Richard Chaffey Baker

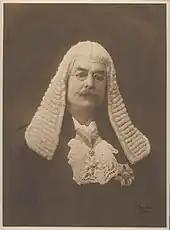
Baker as President of the Senate

Baker began developing a successful career as a barrister, but in 1868, at the age of 26, decided to stand for the state lower house of parliament, the House of Assembly, in the seat of Barossa. The campaign was successful, as he topped the poll, and thus took one of the two Barossa seats in the House of Assembly.